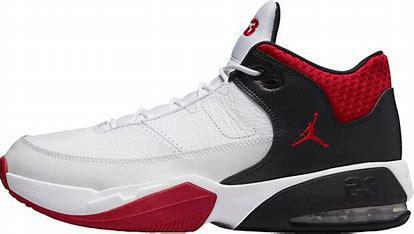
Brand: Jordan
Model: Max Aura 3